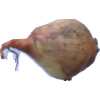
Label: onion